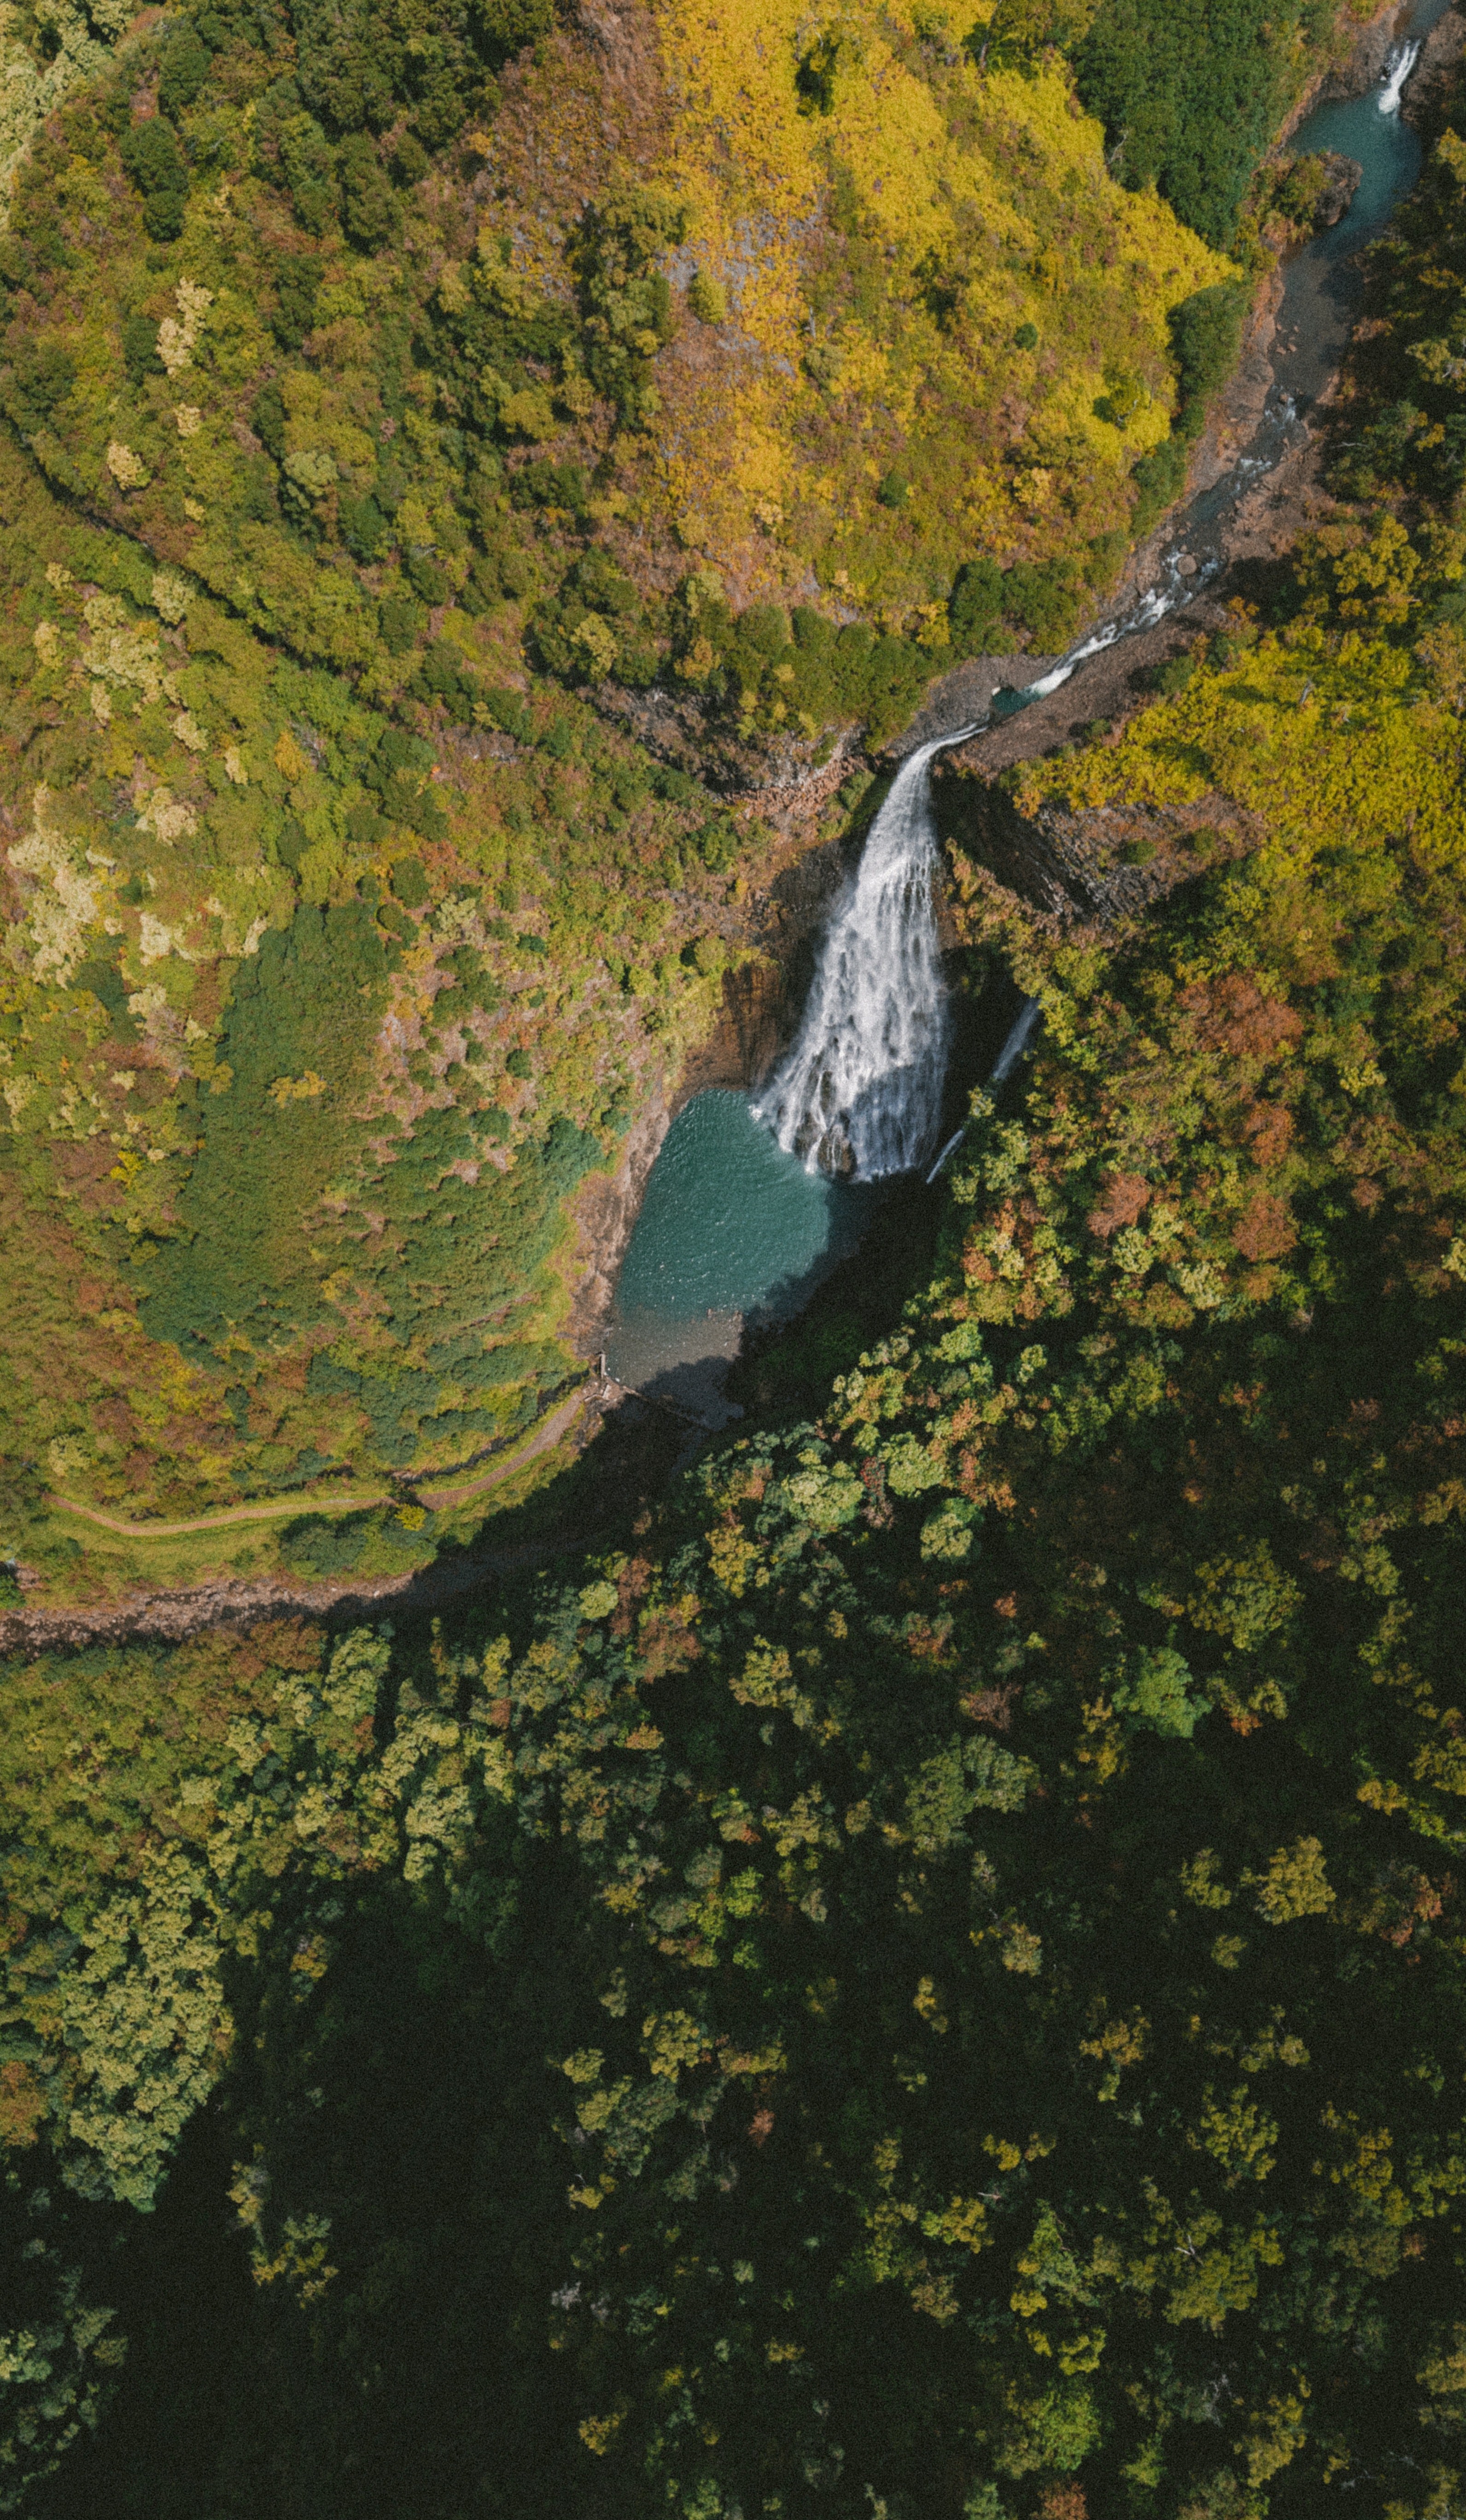
landscape, tree, water, nature, forest, waterfall, leaf, river, jungle, autumn, national park, cool image, vegetation, rainforest, escarpment, cool photo, water feature, watercourse, nature reserve, aerial photography, state park, biome, old growth forest, water resources